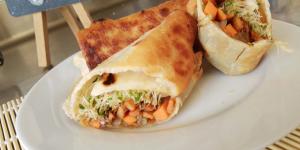
rollitos primavera con tortilla de harina